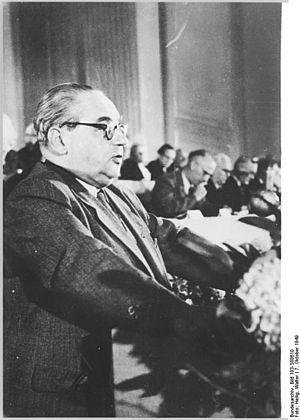
Hermann Kastner, né le 25 octobre 1886 à Berlin et mort le 4 septembre 1957 à Munich, est un juriste, homme politique et espion allemand.
Des élections pour une assemblée constituante ont lieu dans la Zone d'occupation soviétique en Allemagne au long du mois de mai 1949. Les différents partis politiques présentent ensemble une liste unique, dominée par le Parti socialiste unifié.